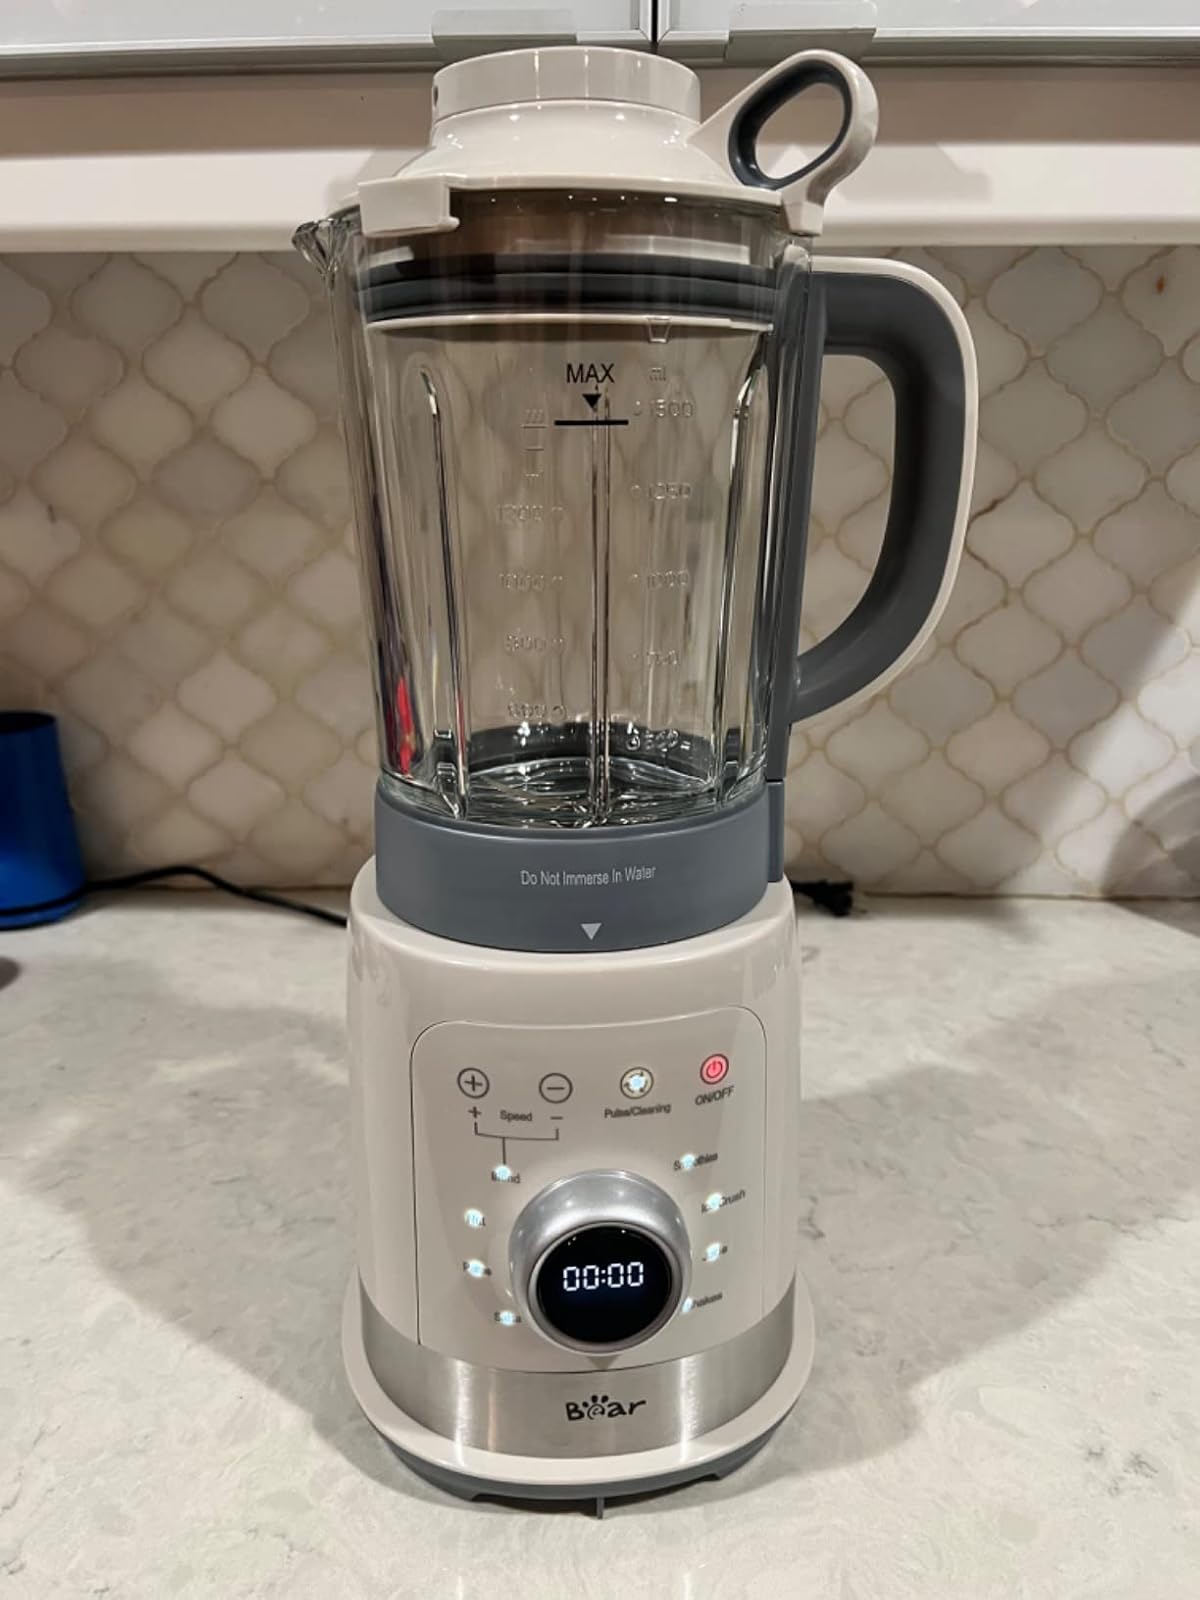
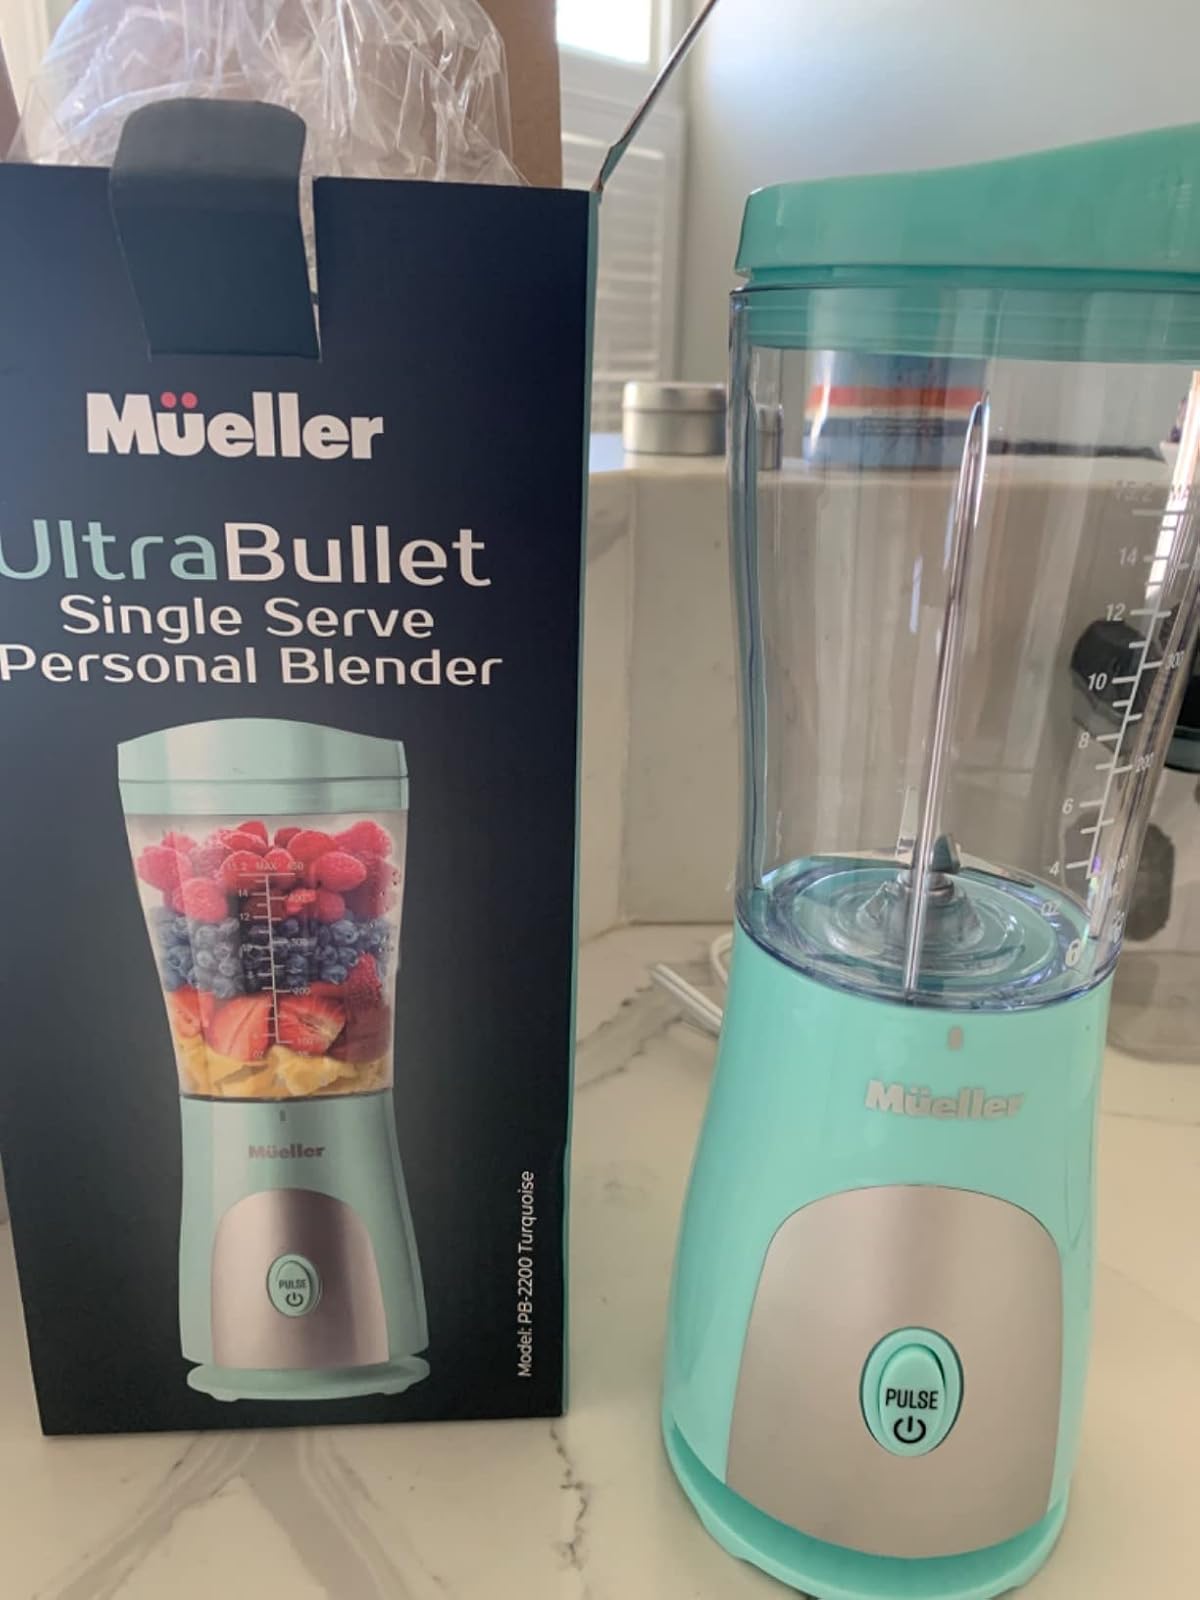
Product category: items_blender
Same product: no